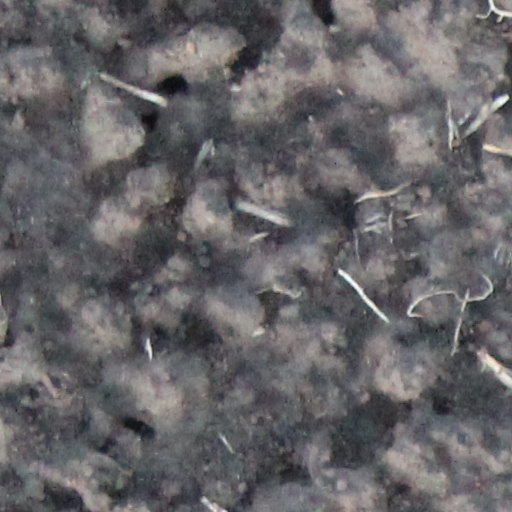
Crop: wheat